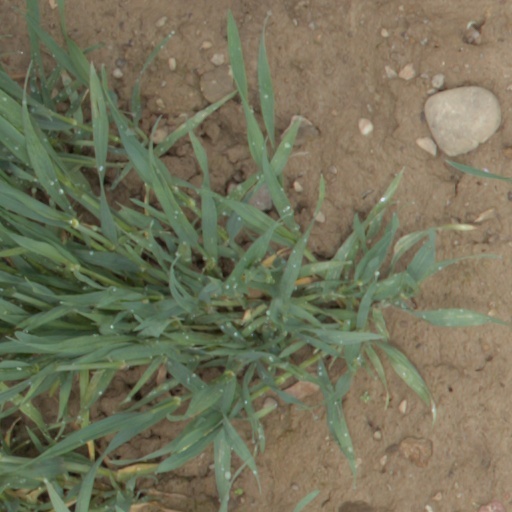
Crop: wheat